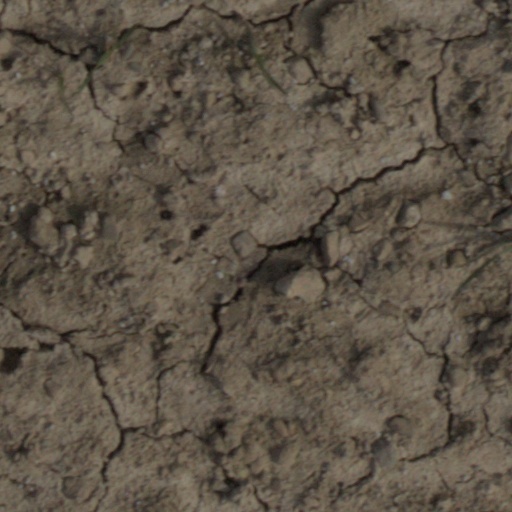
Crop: wheat